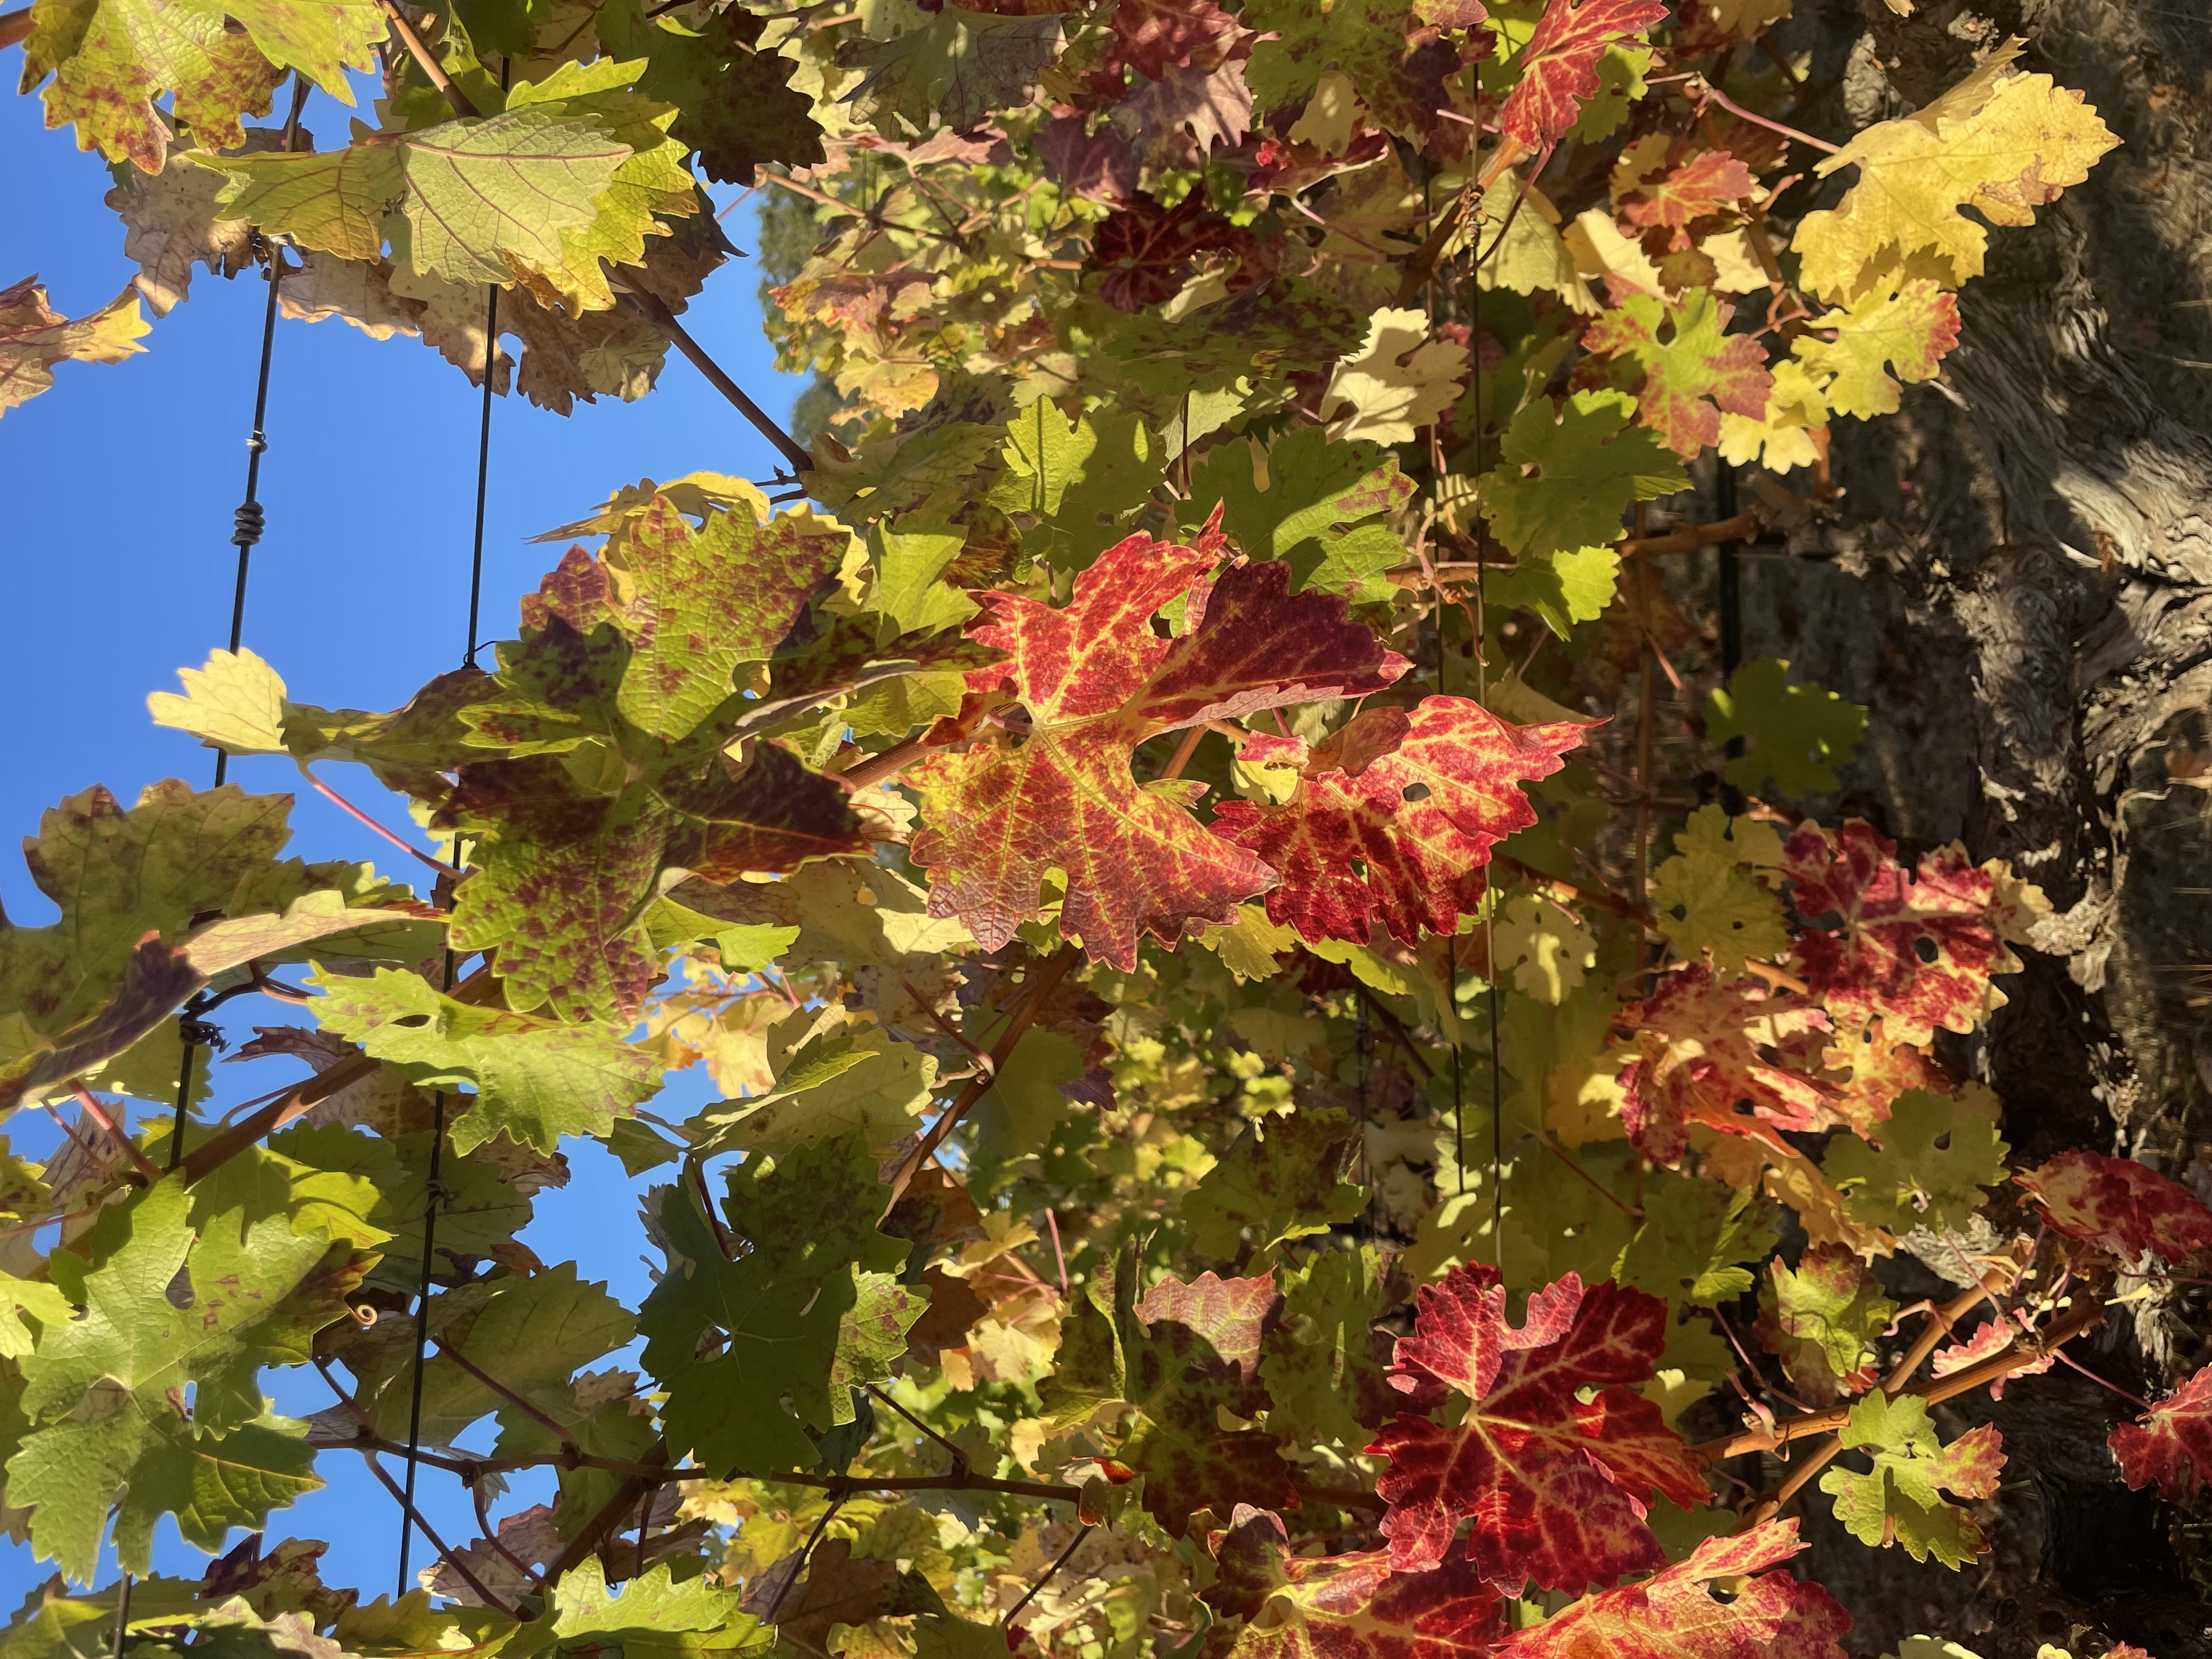
Label: Leafroll 3